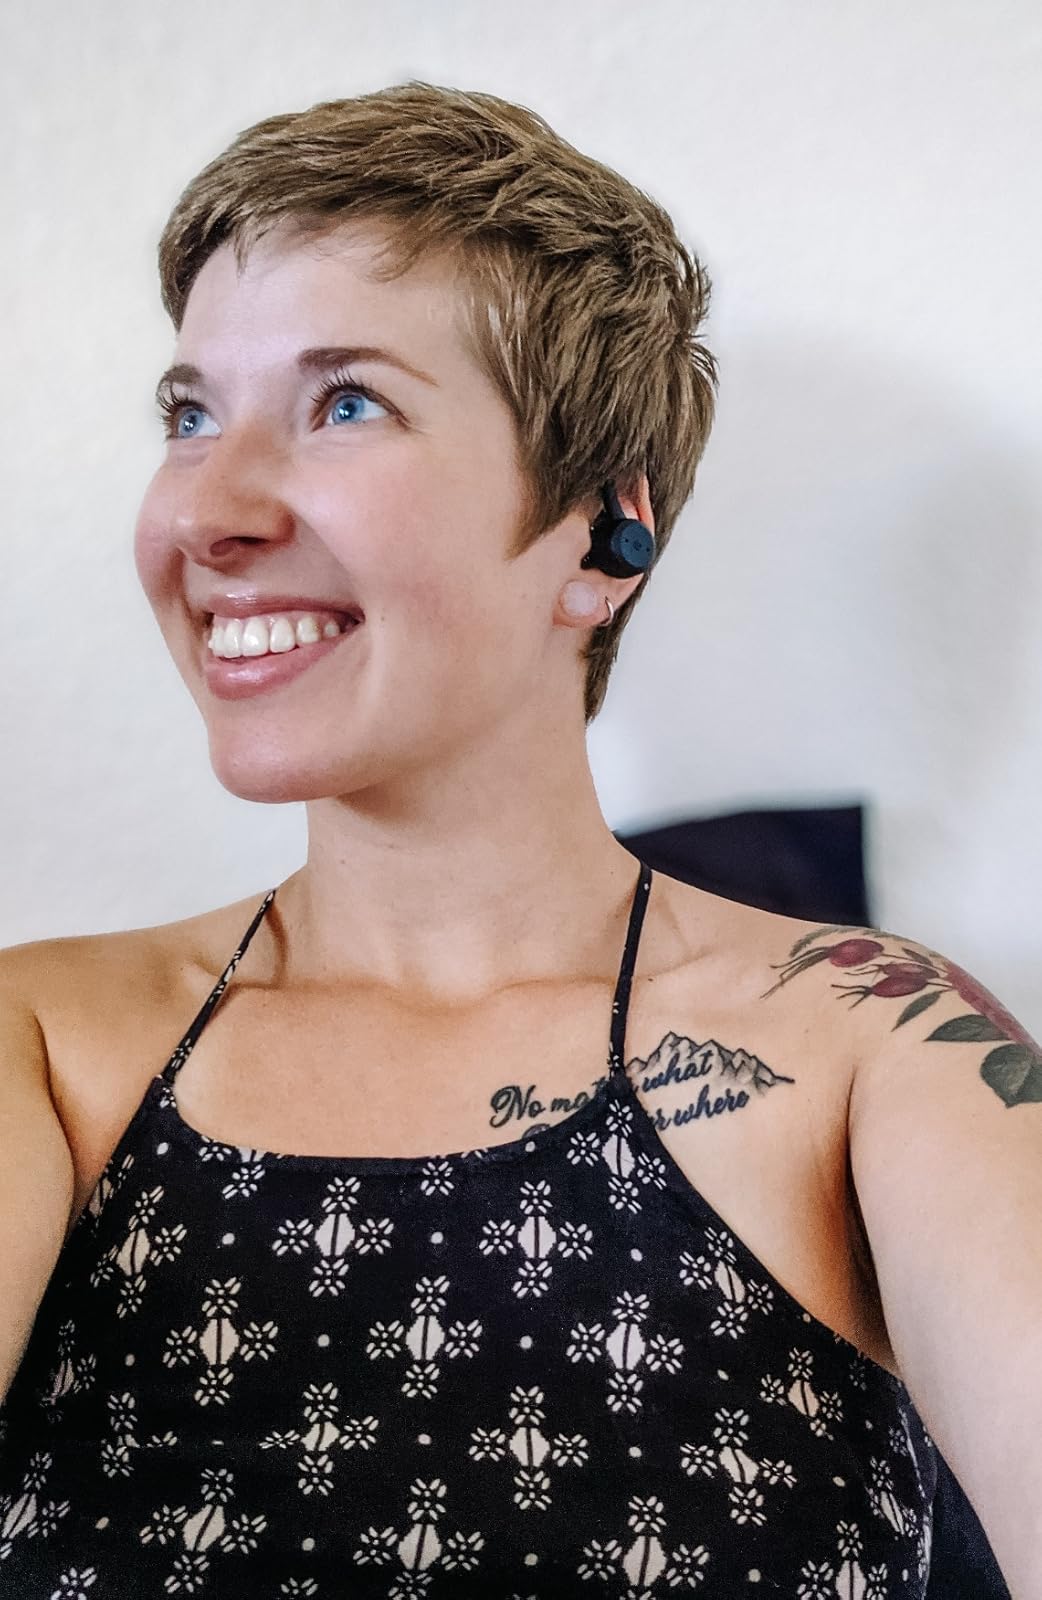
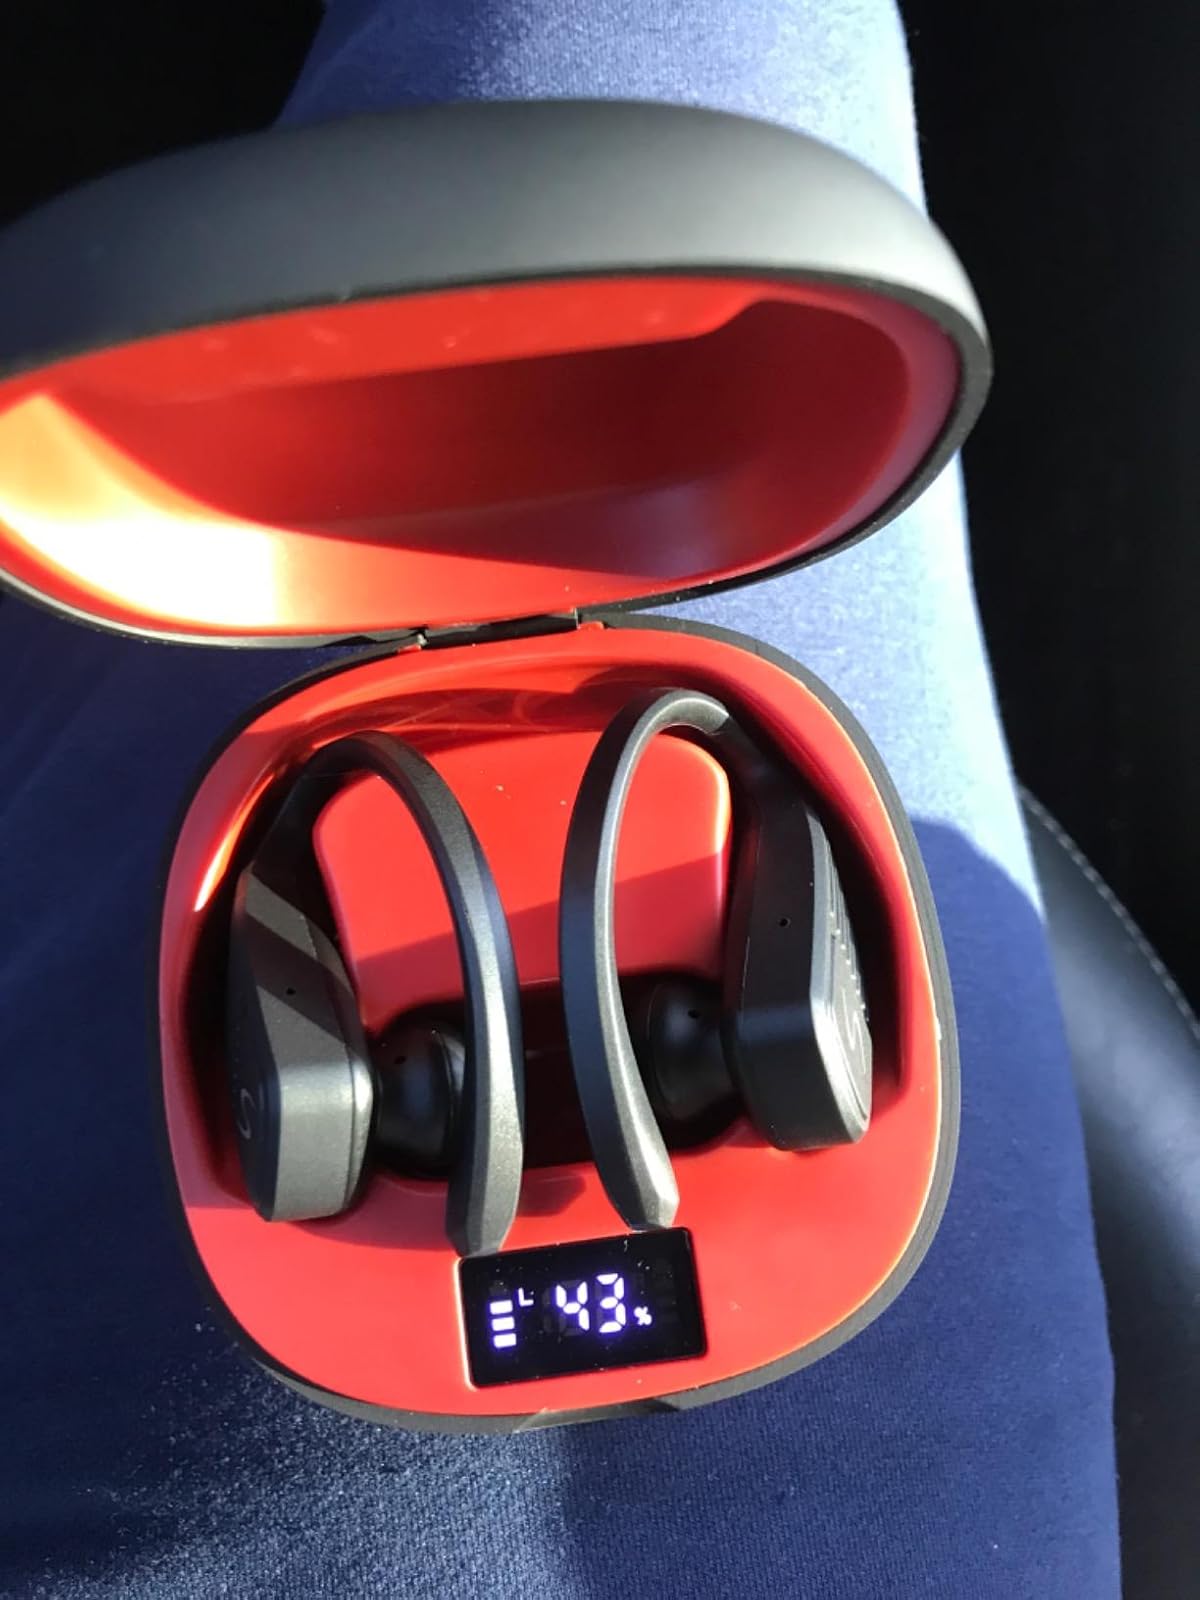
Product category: earbuds
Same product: no